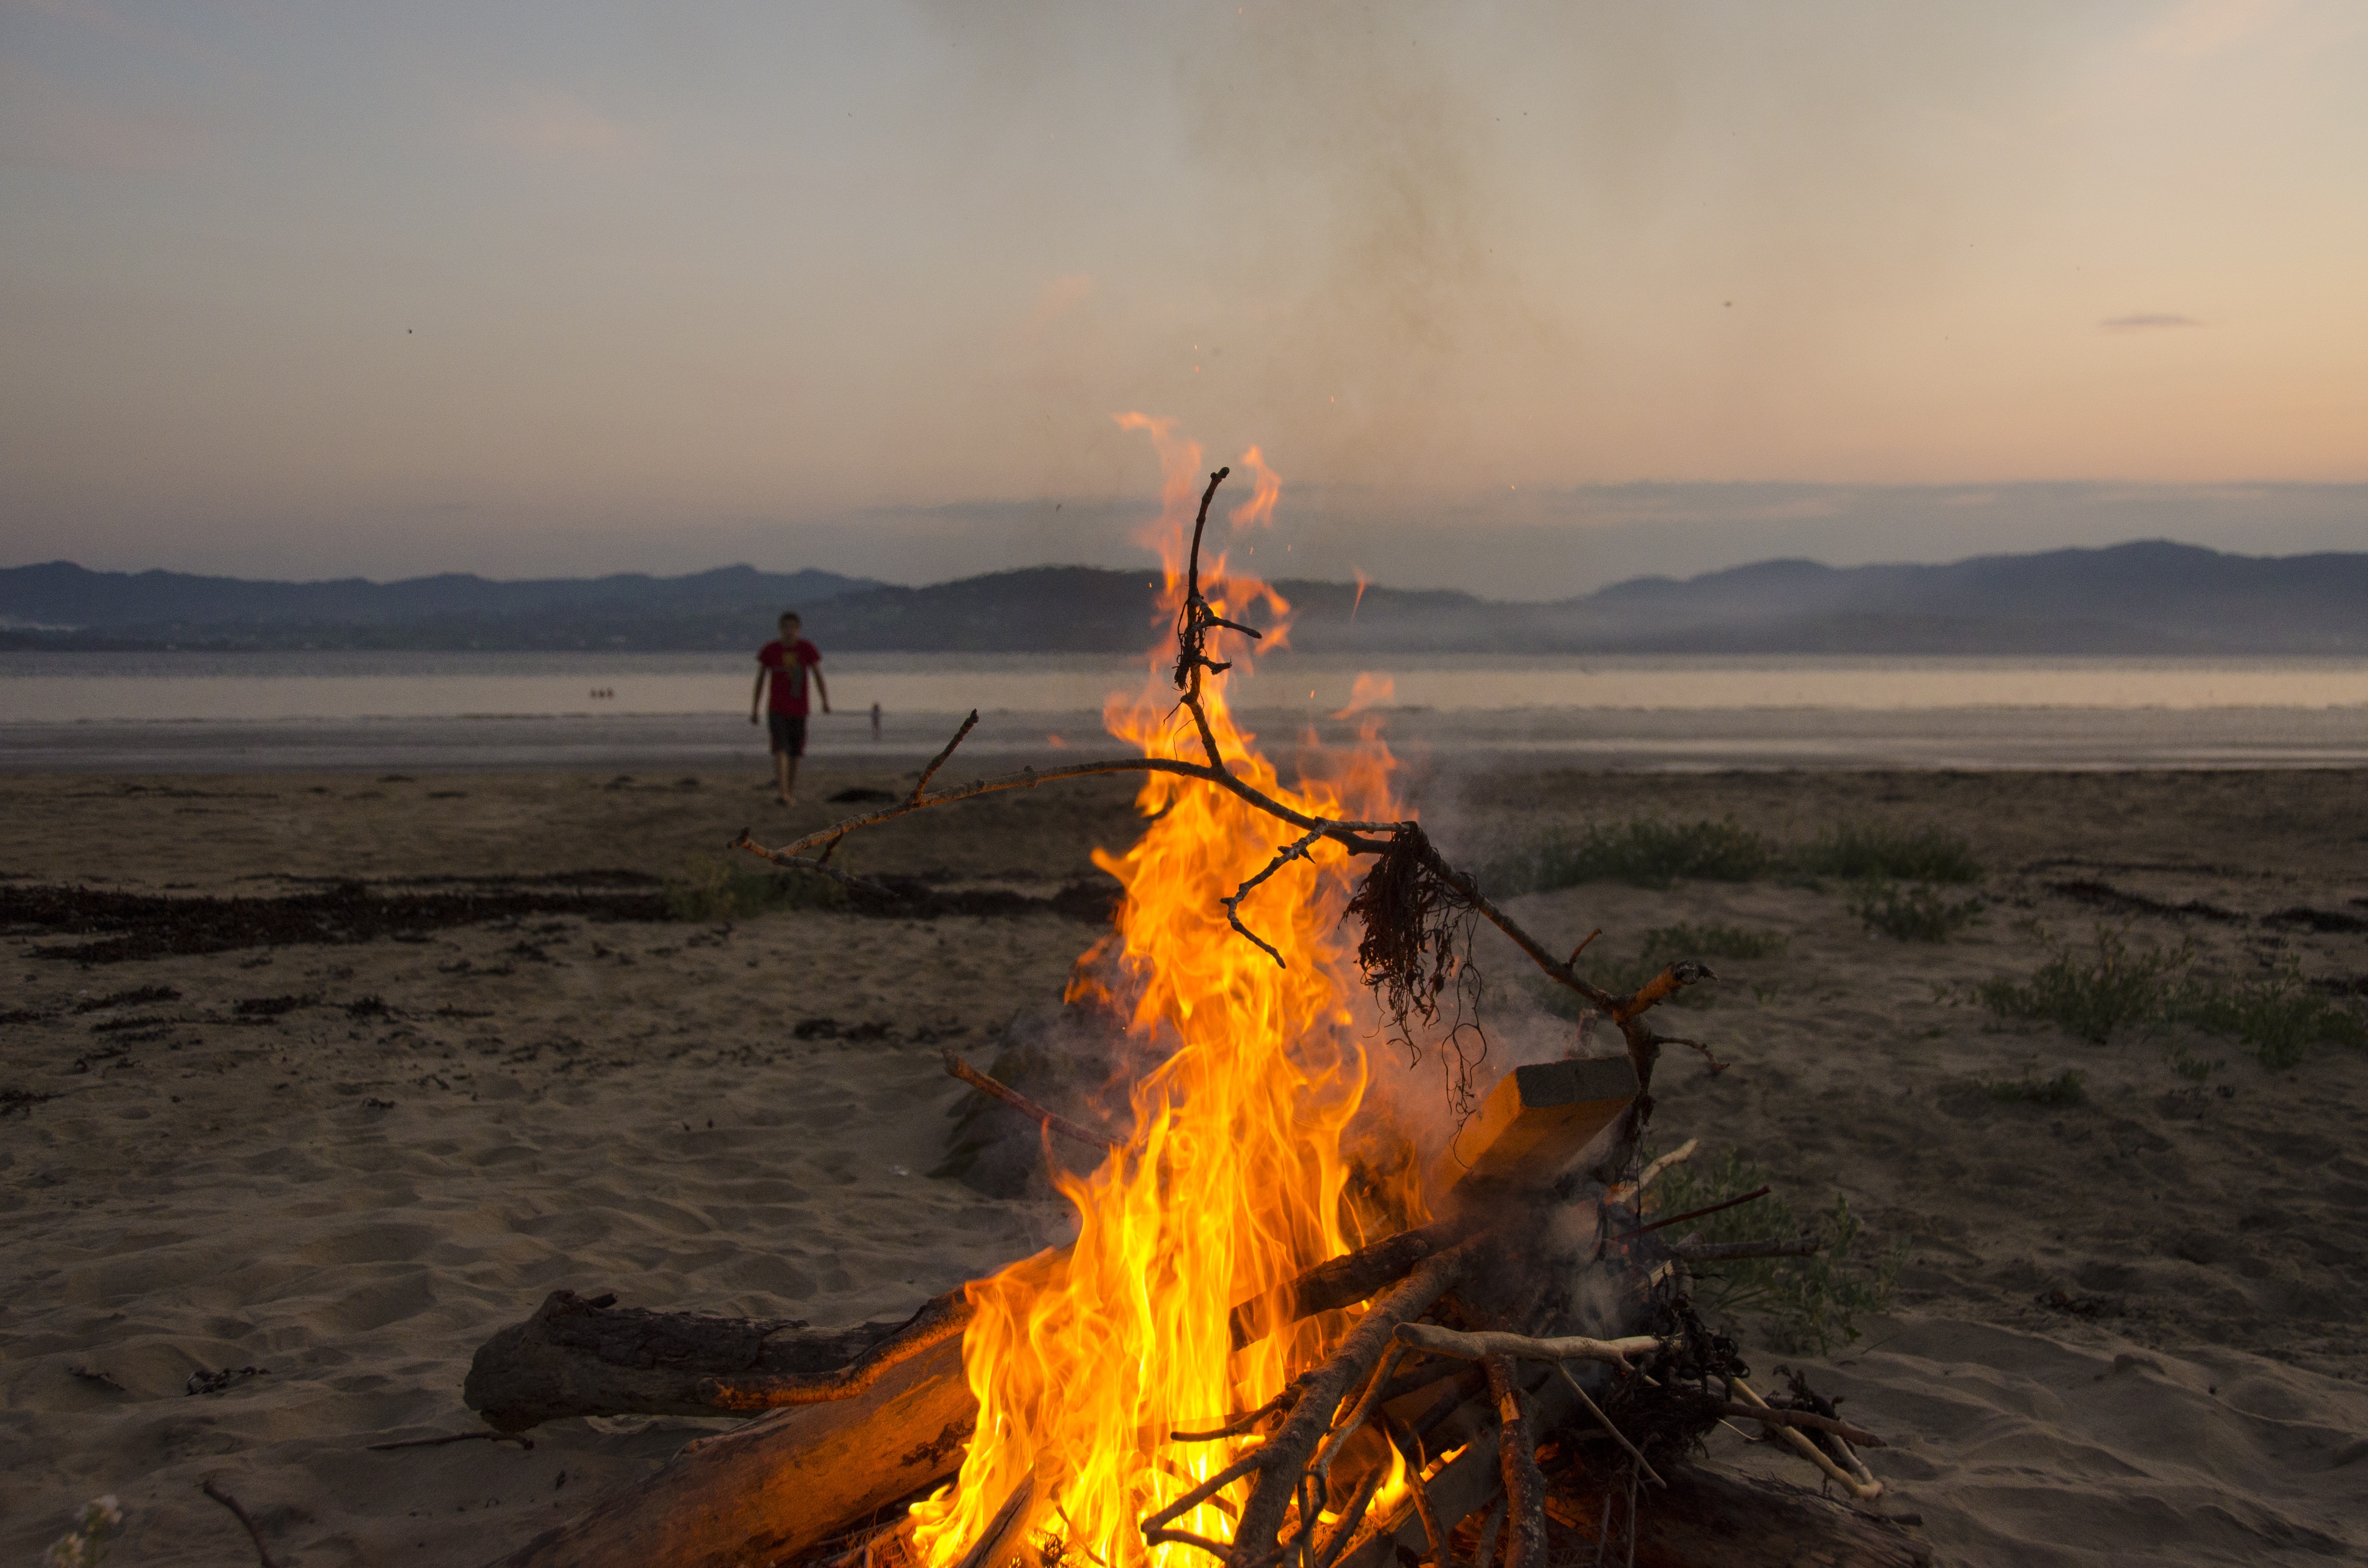
beach, sea, coast, sand, rock, ocean, wood, sunrise, sunset, night, morning, shore, wave, dawn, summer, dusk, evening, orange, flame, fire, camping, campfire, bonfire, body of water, camp fire, outdoors, camp, burning, bright, landform, beach sunset, beach fun, natural environment